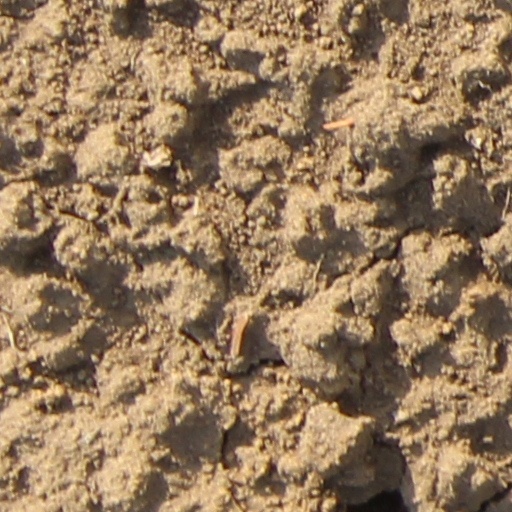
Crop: wheat